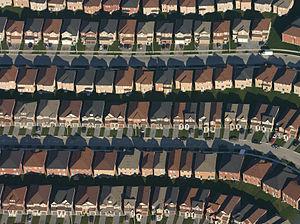
L'étau se resserre est le 28ᵉ épisode du feuilleton télévisé Prison Break et c'est le 6ᵉ épisode de la 2ᵉ saison.
Markham est une municipalité ontarienne.